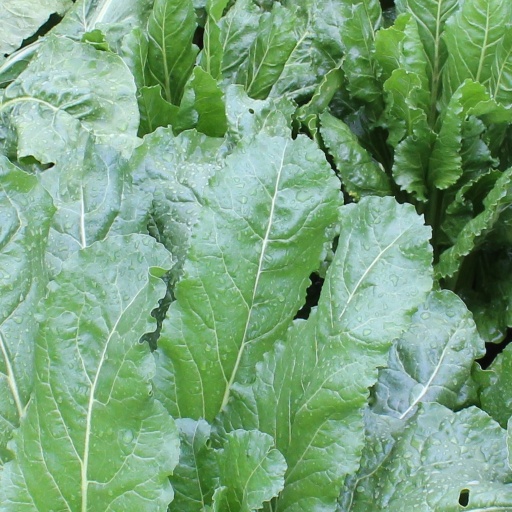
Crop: sugar beet